Adrijan Sarajlija

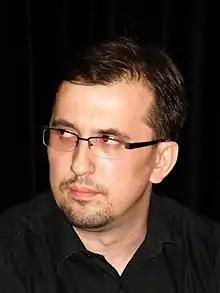

Adrijan Sarajlija (born 6 April 1976) is a Serbian writer, physician and medical scientist. He is known in region of former Yugoslavia for his short speculative fiction stories and his SF novel "A" "Mirror for the Vampire /Ogledalo za vampira/". He completed the First Belgrade High School and graduated from the Faculty of Medicine in Belgrade.